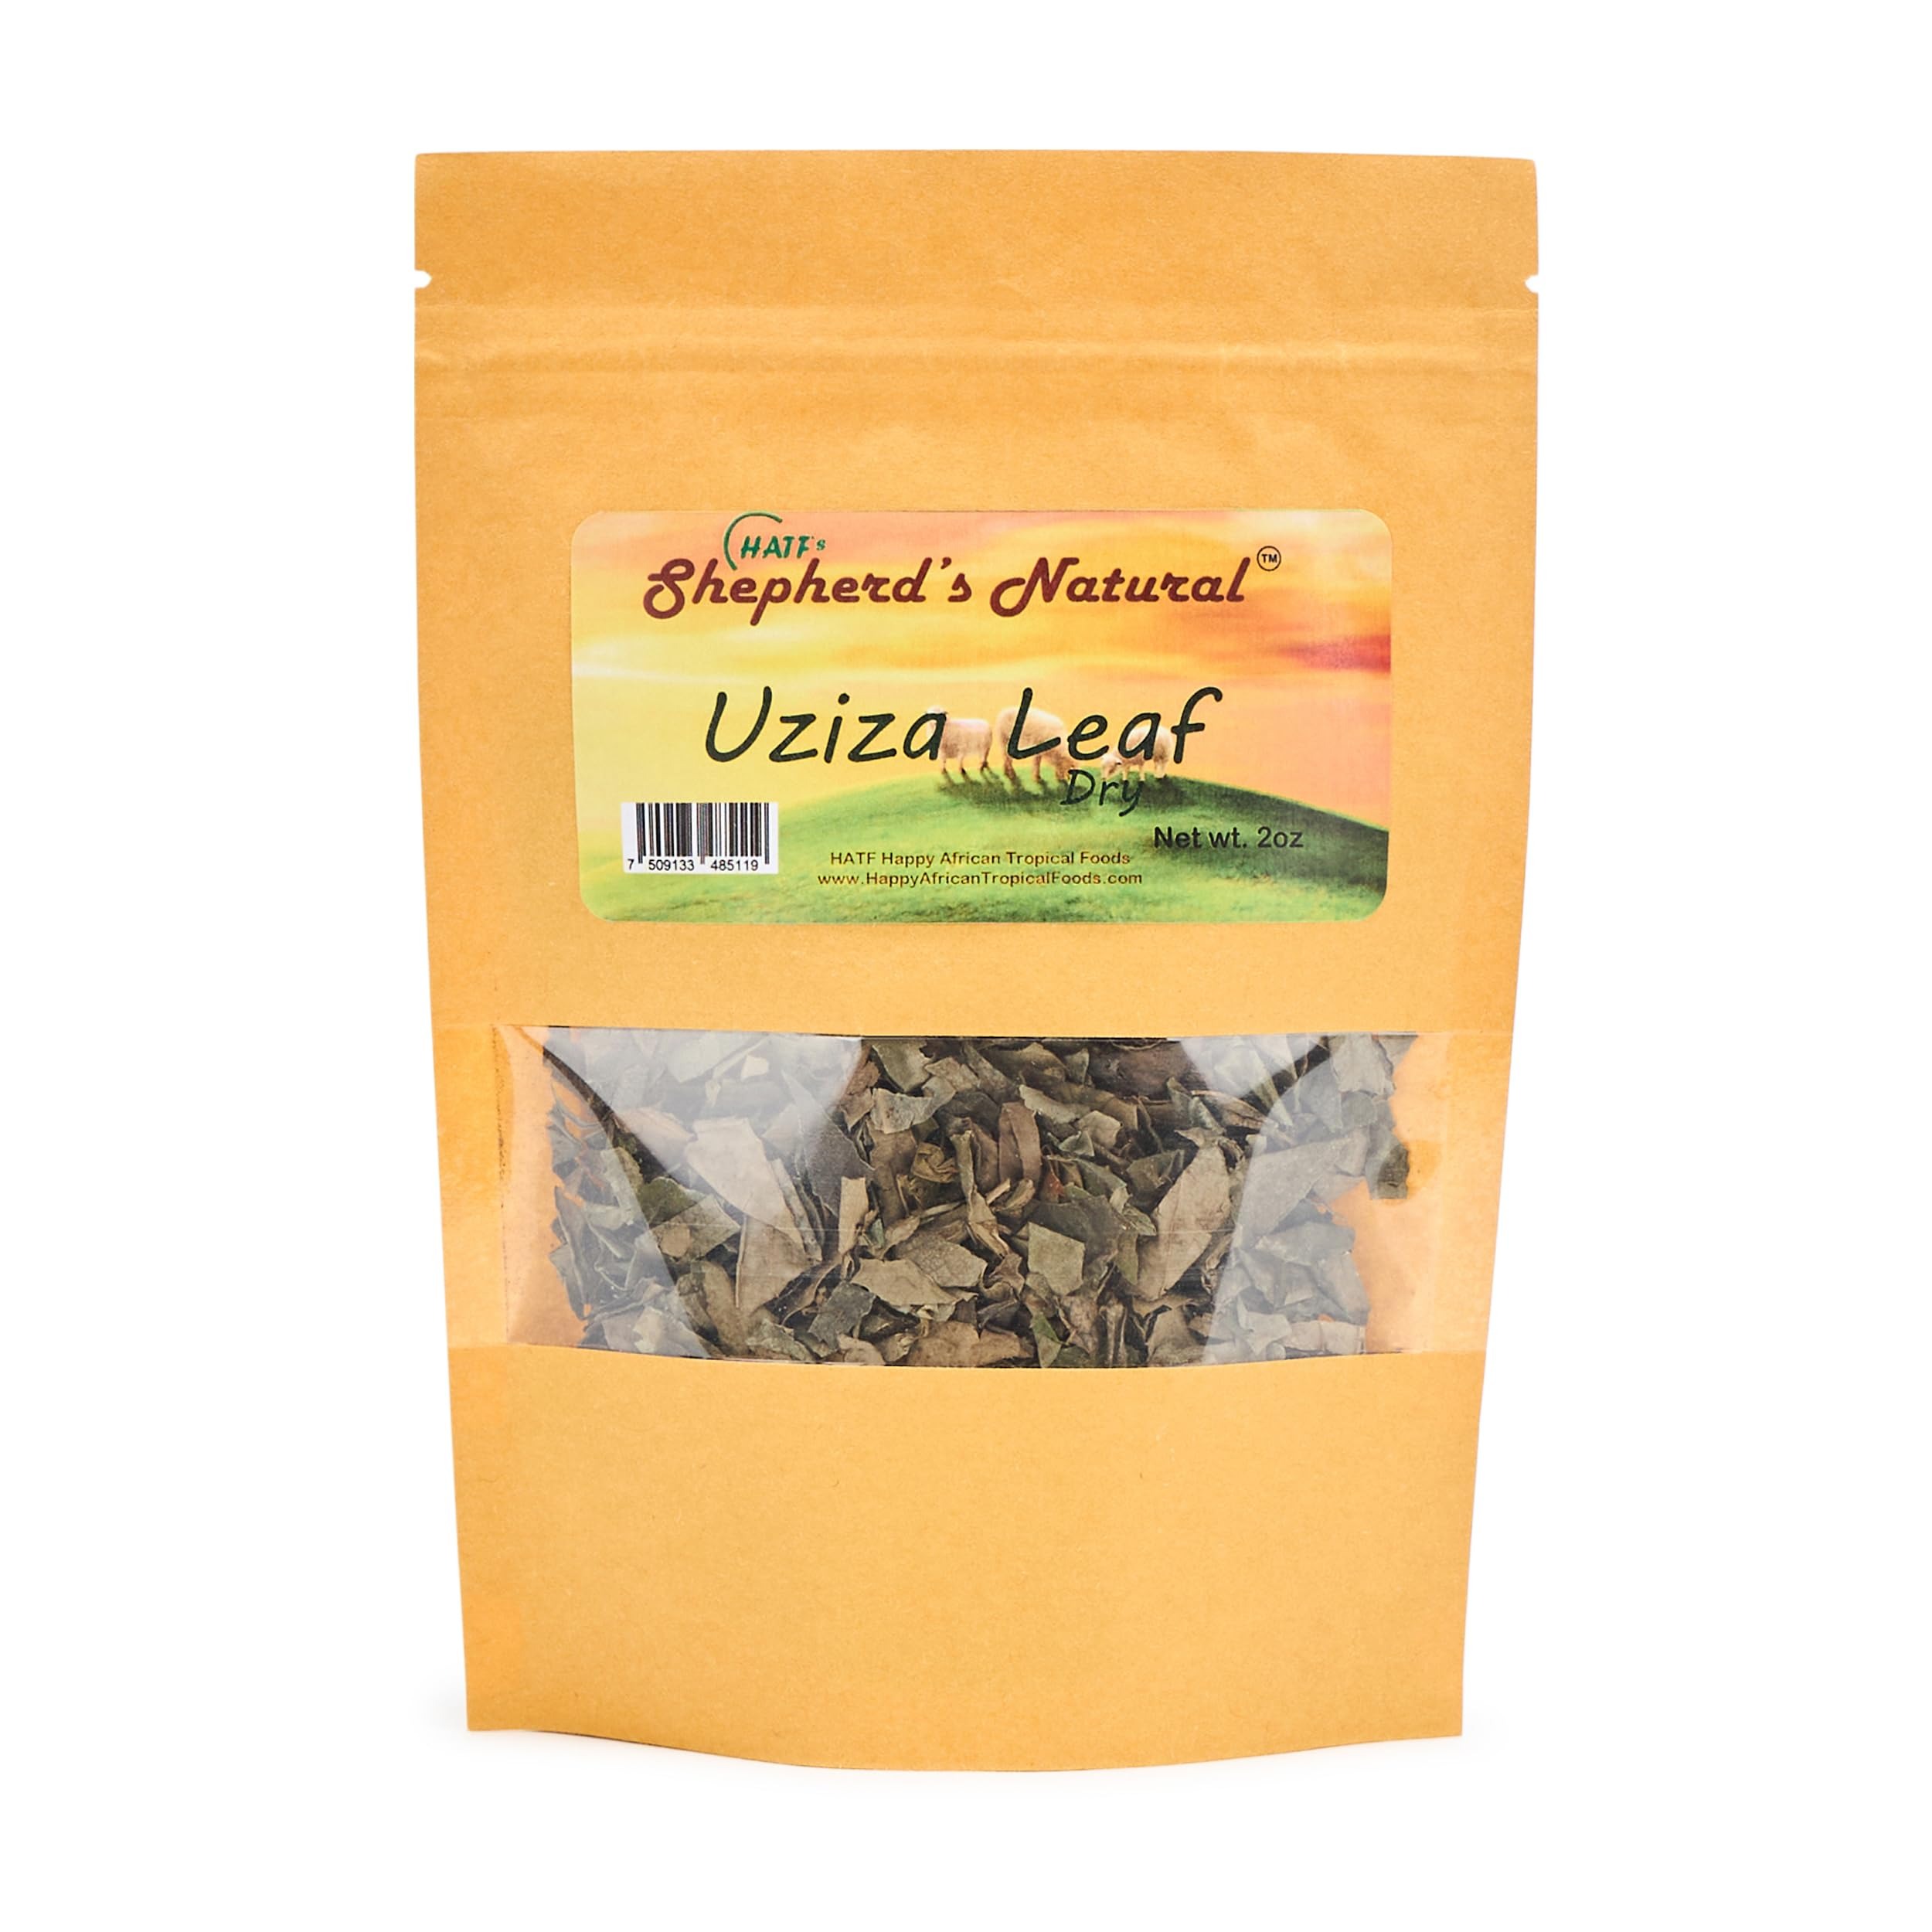
Item Name: Uziza Leaves, Dried. 2 oz. by HATF's Shepherd's Natural
Bullet Point 1: Our uziza leaves are handpicked and carefully selected from trusted farms, ensuring that you get the most fresh and most flavorful uziza leaves available.
Bullet Point 2: Uziza leaves are perfect for adding a spicy kick to soups, stews, and sauces.
Bullet Point 3: ALSO AVAILABLE IN VARIETY PACK
Bullet Point 4: Can be used to marinate and as rubs for meats and vegetables.
Bullet Point 5: Sweet Aroma
Bullet Point 6: New, Improved Quality Control Process to ensure premium Quality
Bullet Point 7: Reseable Bag 100% All Natural
Product Description: Uziza is a popular West African leaf used in the preparation of various kinds of soups. Uziza has a peppery, tangy and delicious taste. Dry Uziza leaves have a dark green color.
Value: 2.0
Unit: Ounce

Price: 13.99